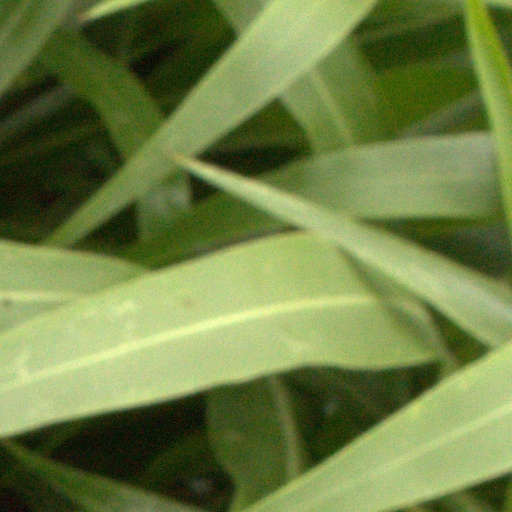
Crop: sorghum